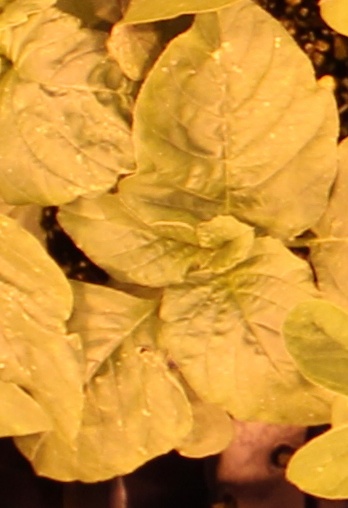
Label: Redroot Pigweed